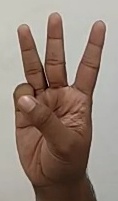
ASL sign: 6